Reformed Church in America

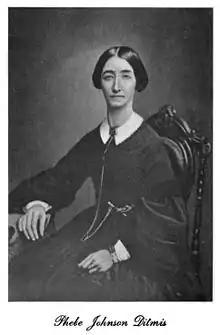
Phebe Johnson Ditmis (January 4, 1824–December 27, 1866) was the wife of Reformed Church of Queens pastor George Onderdonk Ditmis (July 22,1818–February 1, 1896).

Some members owned slaves, the most famous of the slaves being Sojourner Truth, and the church did not support abolitionism. In rural areas, ministers preached in Dutch until about 1830–1850, then switched to English, at the same time finally dropping the use of many traditional Dutch clothing and customs. Although some ministers favored revivals, generally the church did not support either the First or the Second Great Awakenings, which created much evangelical fervor.